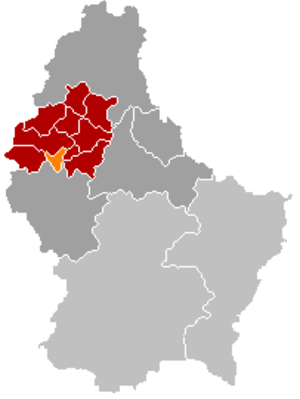
Neunhausen
Neunhausens placering i Luxembourg
Neunhausen er en kommune og et byområde i Luxembourg. Kommunen, som har et areal på 11,85 km², ligger i kantonen Wiltz i distriktet Diekirch. I 2005 havde kommunen 253 indbyggere.